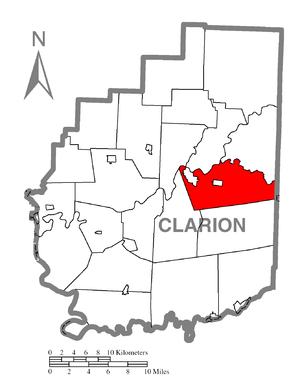
Clarion Township est un township, situé au centre-est du comté de Clarion, aux États-Unis. En 2010, il comptait une population de 4 116 habitants.